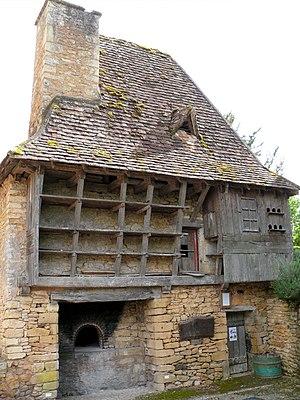
Urval - Four banal
Urval est une commune française située dans le département de la Dordogne, en région Nouvelle-Aquitaine.
Cet article recense les monuments historiques de l'arrondissement de Bergerac, dans le département de la Dordogne, en France.